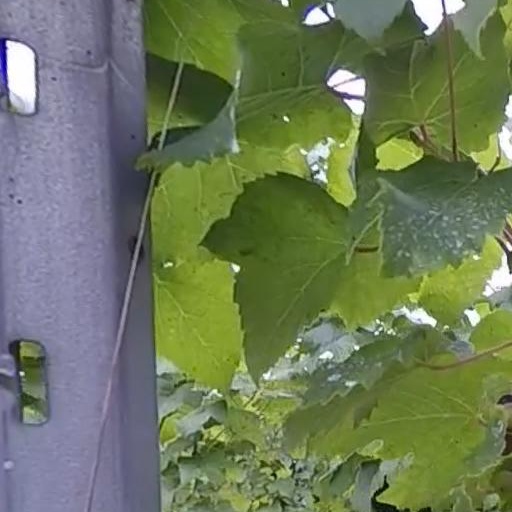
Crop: grape